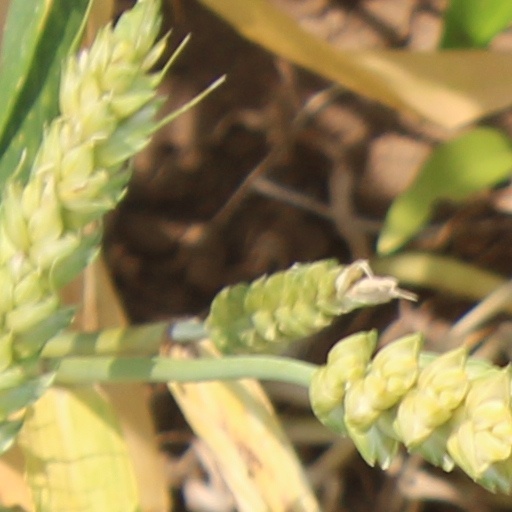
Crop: wheat